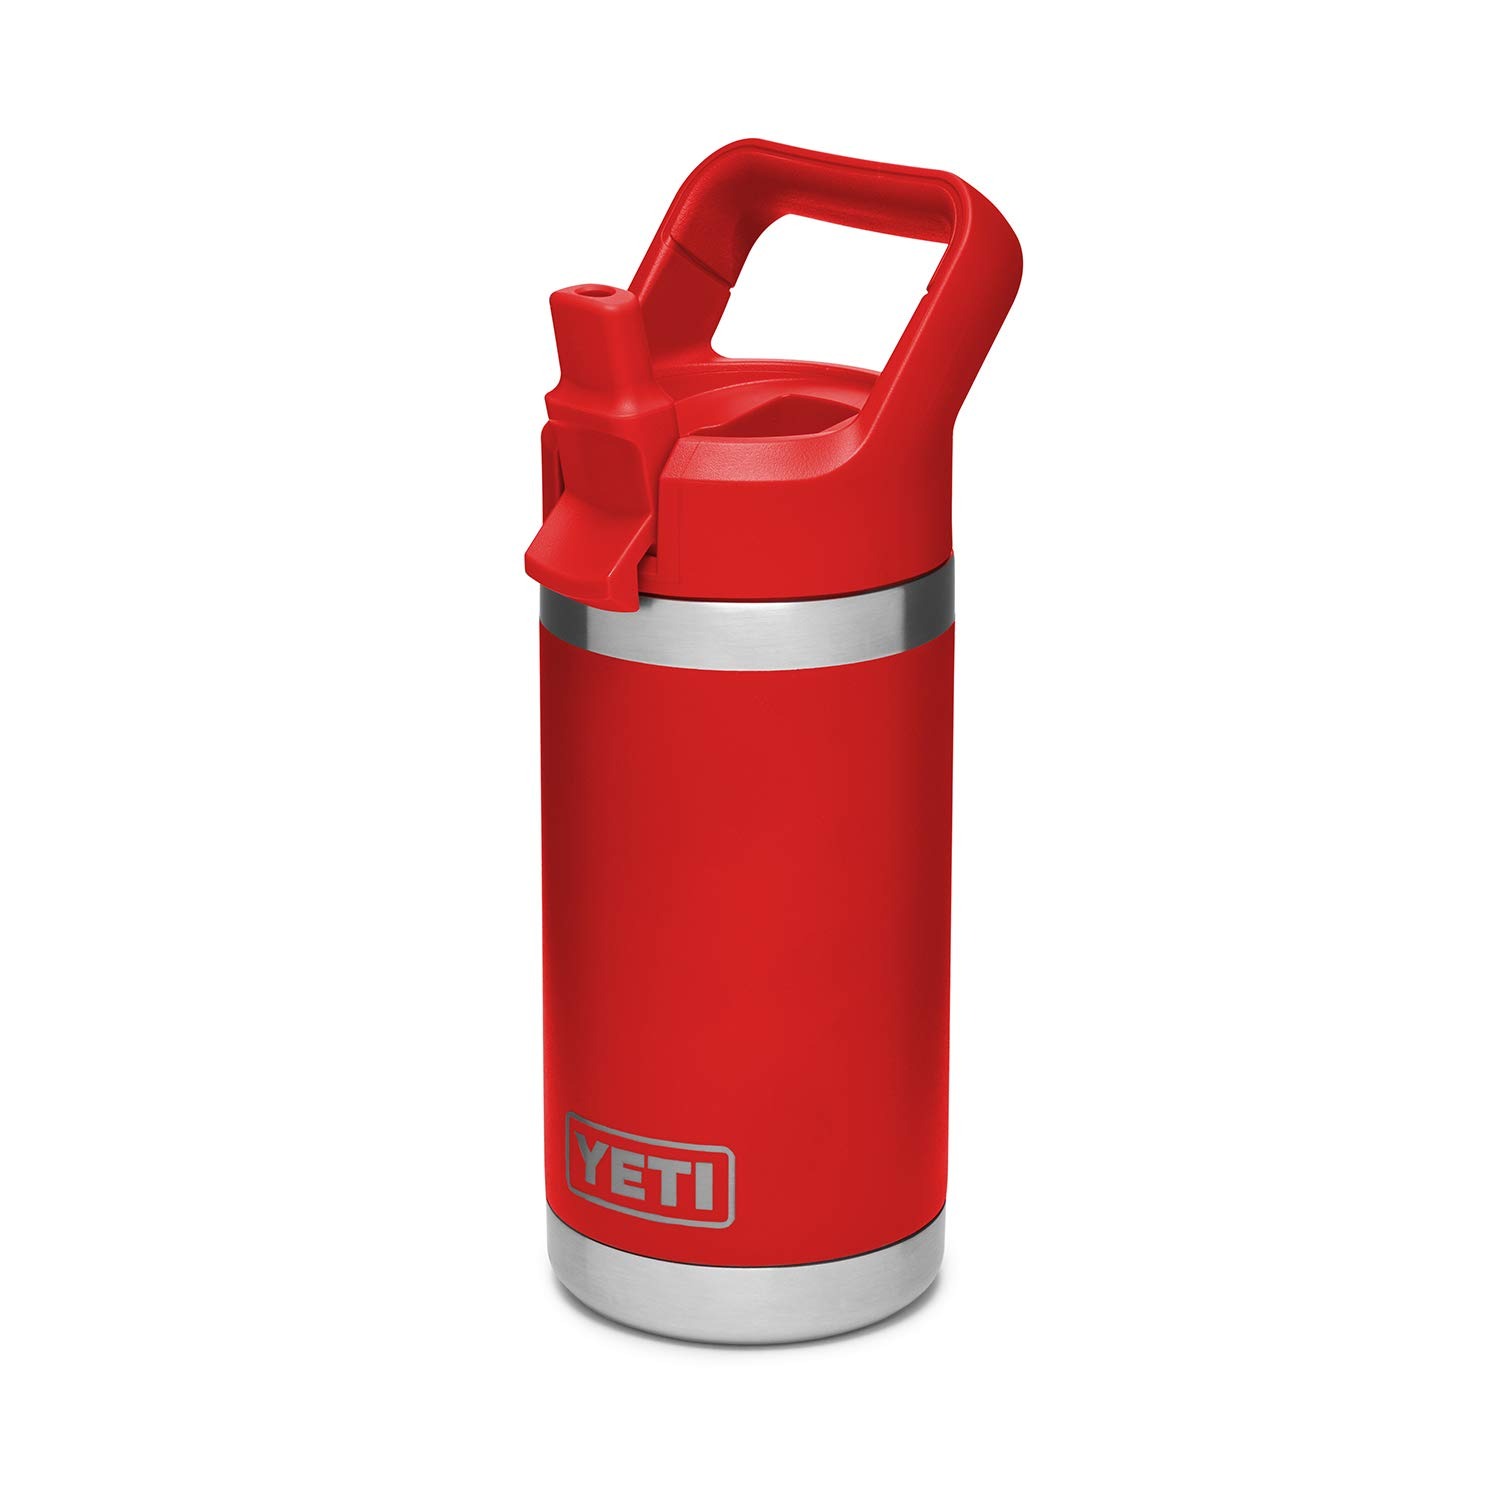
Item Name: YETI Rambler Jr. 12 oz Kids Bottle, with Straw Cap, Canyon Red
Bullet Point 1: YETI kids need a bottle that can keep up. The YETI Rambler Jr. - a small-and-mighty kids bottle over-engineered for your little wild ones with a straw cap that’s leakproof while closed
Bullet Point 2: 18/8 STAINLESS STEEL - Made with kitchen-grade stainless steel, so they’re puncture and rust-resistant
Bullet Point 3: DISHWASHER SAFE - Because no one needs more work to do
Bullet Point 4: NO SWEAT DESIGN - Keeps their hands dry - critical when summiting the jungle gym, and the Duracoat color won’t crack or peel
Bullet Point 5: STRAW CAP – Leakproof while closed & shatter-resistant ideal for impromptu rowdiness. Recess is no match for the Straw Cap
Product Description: Ultra-durable for your little wild ones. For Ages 3+. YETI kids need a Leakproof while closed bottle that can keep up. Introducing Rambler Jr. – a small-and-mighty kids bottle over-engineered for your little wild ones. The 12 oz. powerhouse inherits double-wall insulation from its Rambler predecessors, carrying on the family legacy by locking in ice-cold hydration through backyard campouts and breaks between games of tag. Plus, it’s engineered with a super strong, stainless steel armor that won’t flinch through bumps and drops on account of slippery hands. As a well-deserved convenience to you, we made sure both the bottle and cap are dishwasher safe (because one less chore sounds nice). And as a fun twist for them, we added an energetic dose of color from top to bottom (that won’t crack or peel, by the way).
Value: 1.0
Unit: Count

Price: 41.99